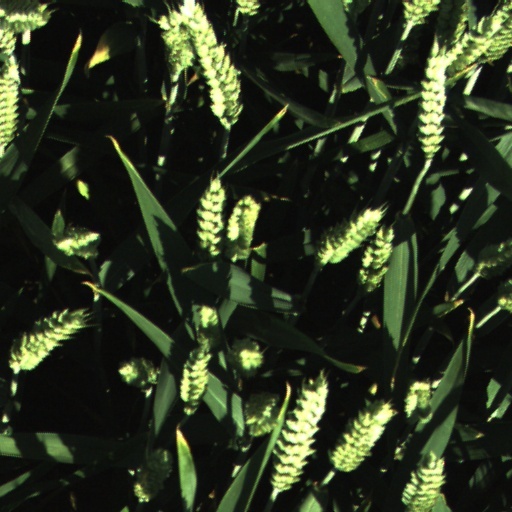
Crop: wheat